Skeleton tank

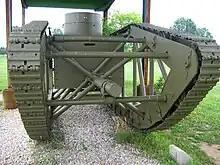
Bow of Skeleton Tank. Note boxy fighting compartment and machine gun turret.

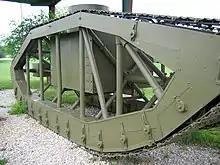
Right side of Skeleton Tank showing use of iron pipes and plumbing connections to create lozenge or rhomboid shape for trench-crossing.

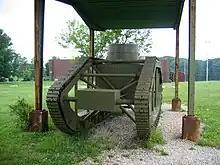
Rear of Skeleton Tank showing gearbox.

The Skeleton tank also known as the Spider tank was an experimental prototype tank built in 1918 by the Pioneer Tractor Company, Winona, Minnesota for $15,000 ($ in ). The prototype was ready for trials by October 1918. Designed with several innovative features, some of which were controversial at the time, the Skeleton Tank project did not proceed beyond the single prototype.